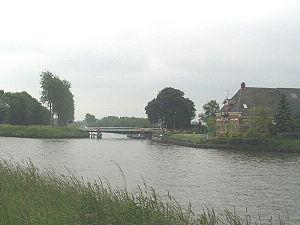
Le Hoendiep, est un canal néerlandais de la province de Groningue.